Quarteira

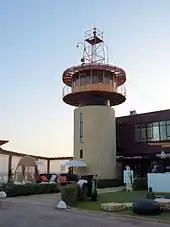
The modernesque lighthouse of Vilamoura

Among other festivities attracting tourism to the region is the "Marchas Populares" in June.